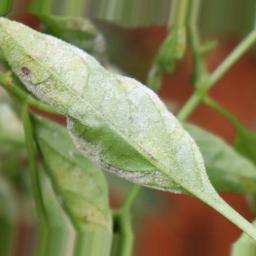
Label: powdery mildew